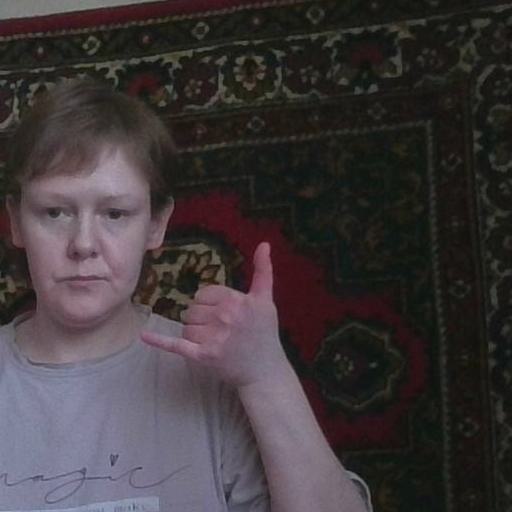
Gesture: call